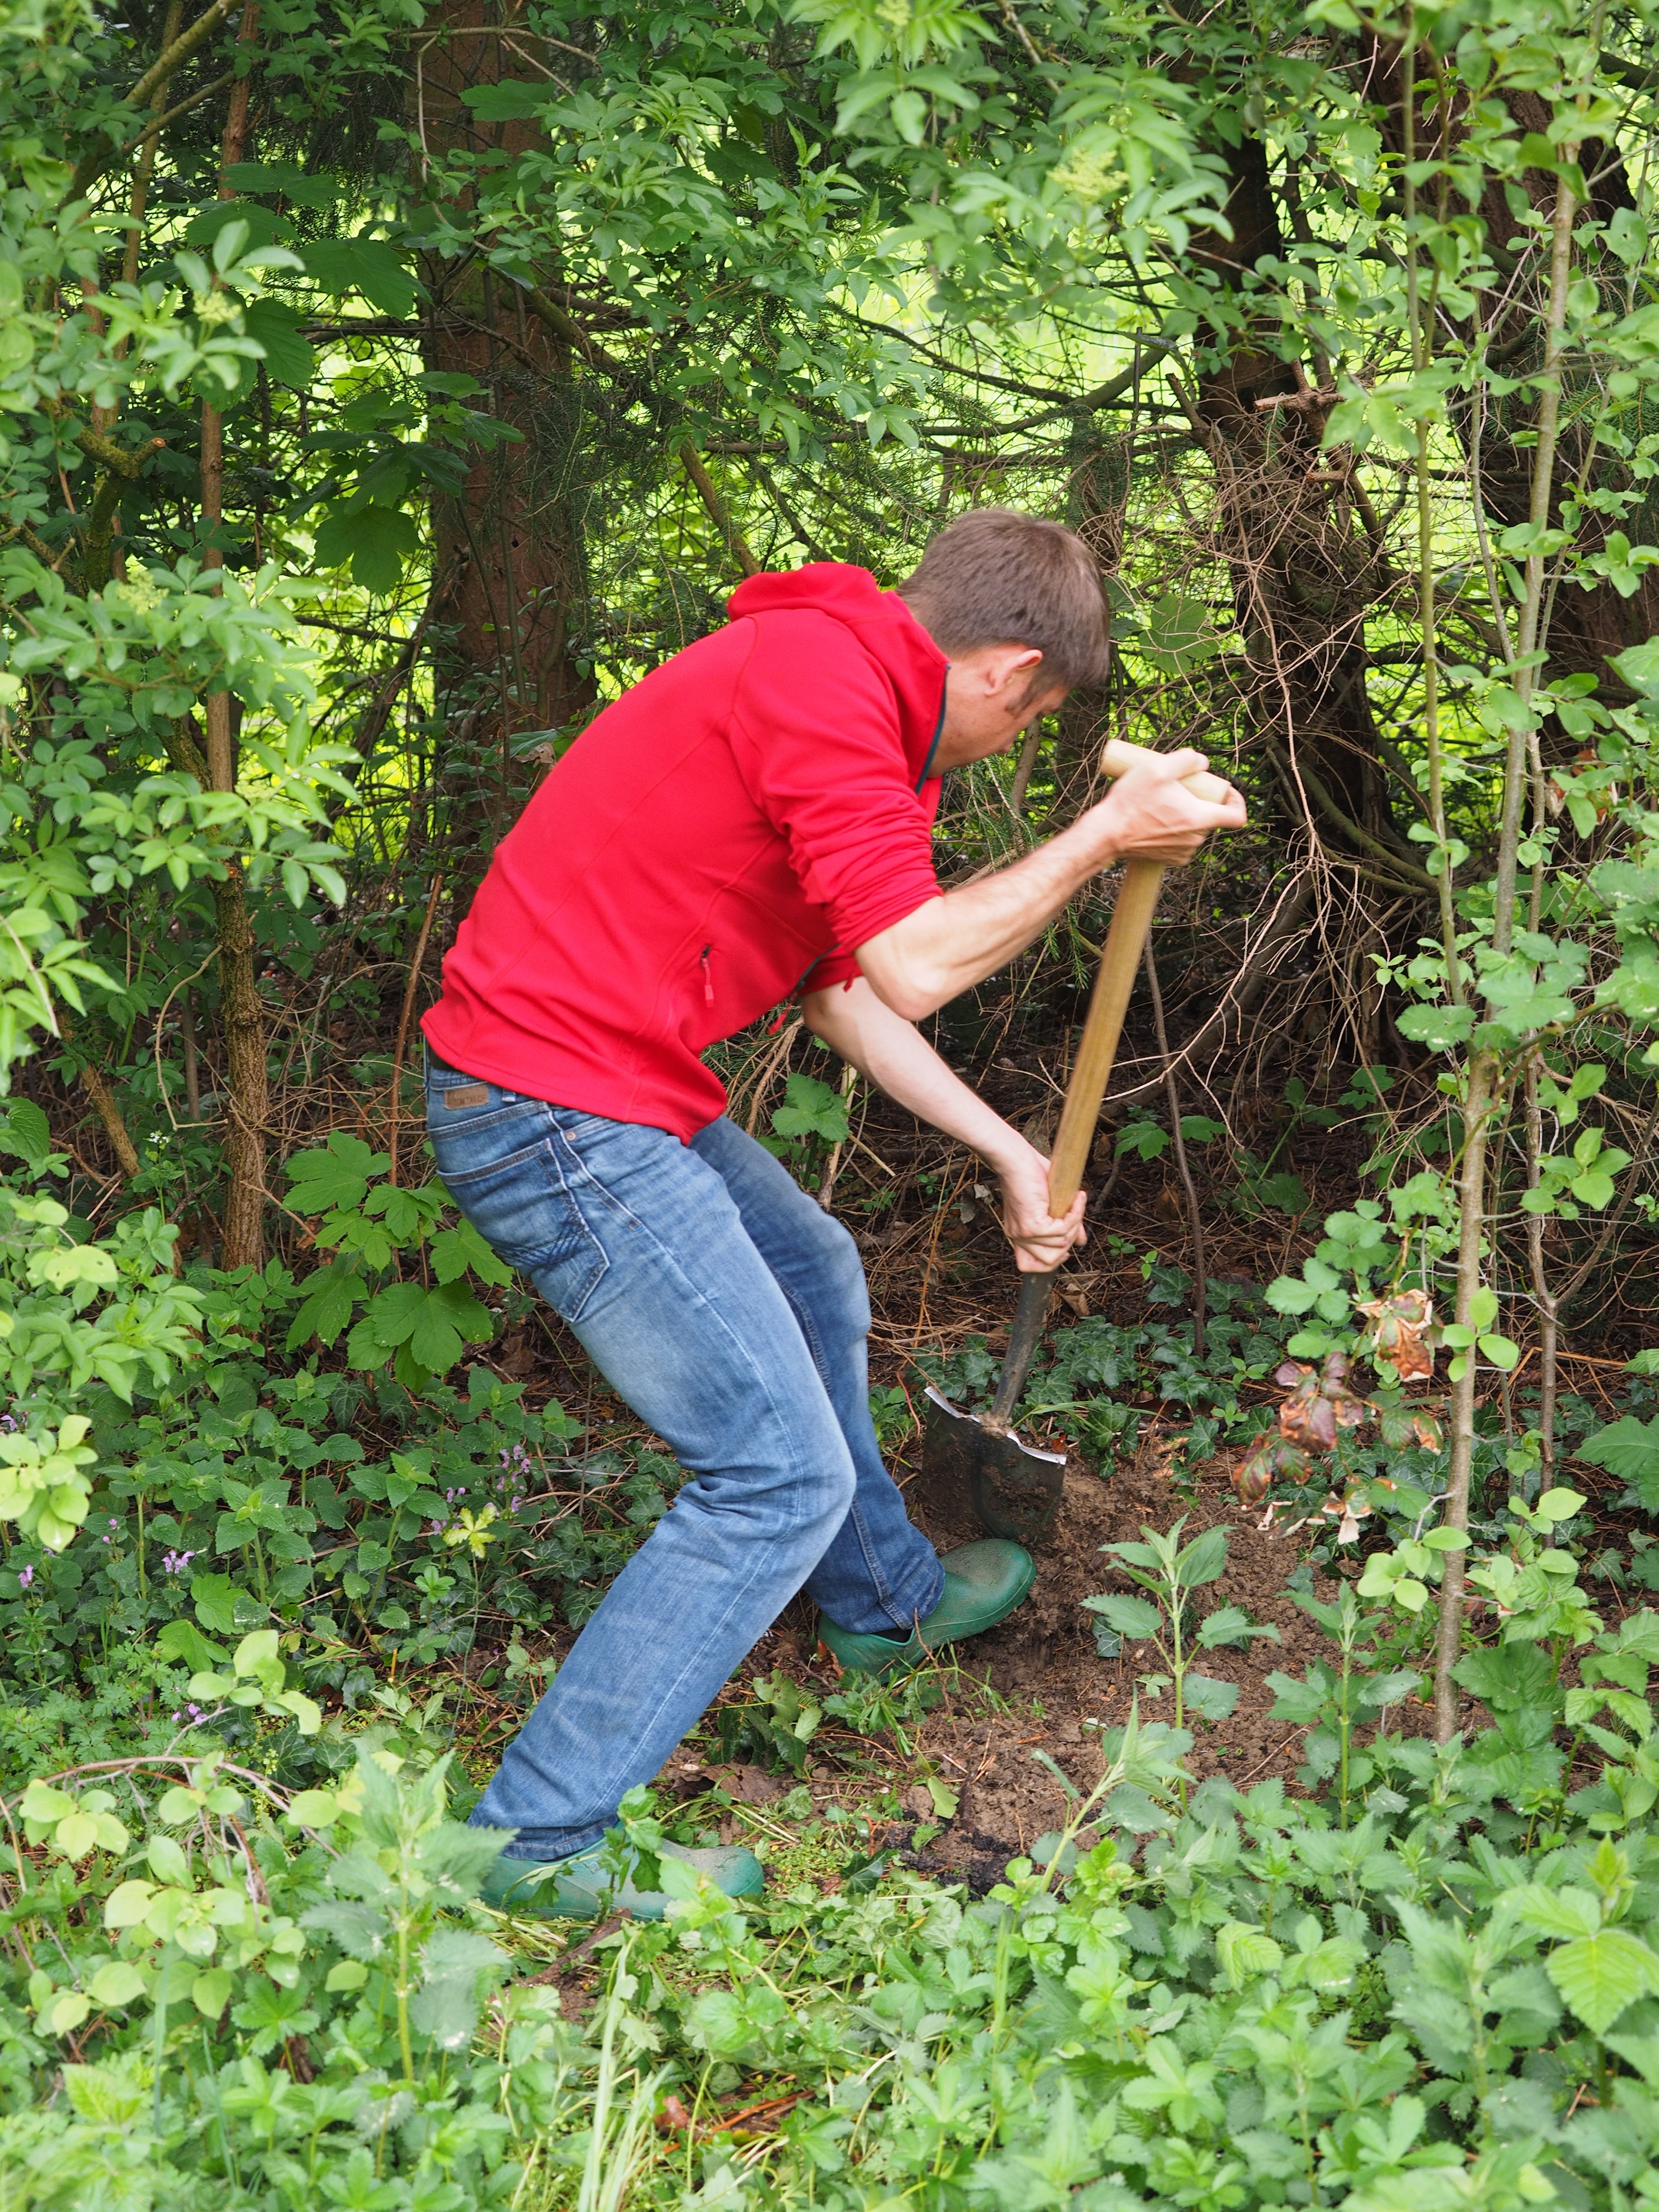
work, man, tree, forest, grass, person, plant, meadow, leaf, hole, flower, jungle, soil, human, botany, garden, earth, gardening, shrub, spade, woodland, habitat, planting, dig, nursery, gardener, exhausting, landscape gardener, ground breaking ceremony, natural environment